Main ridge of the Taunus

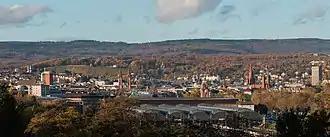
The Anterior Taunus and Taunus main ridge near Wiesbaden

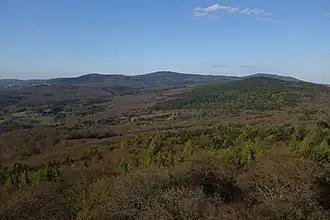
View from Atzelberg along the main ridge with Großer Feldberg in the center of the background

The main ridge of the Taunus is a 75-kilometre-long ridgeline in the High Taunus mountain in Germany, whose geological core consists of veins of hard Taunus quartzite. The ridge separates the steeply descending Anterior Taunus to the south from the more gradually descending upland of the Hintertaunus or Farther Taunus in the north. The watershed between the Upper Rhine and River Main to the south and the Middle Rhine tributaries of the Wisper and Lahn to the north, runs for long sections along the main ridge. Several of the rivers flowing southwards have broken through the rock of the Taunus ridge unit in several places so the watershed is diverted a few kilometres to the north.